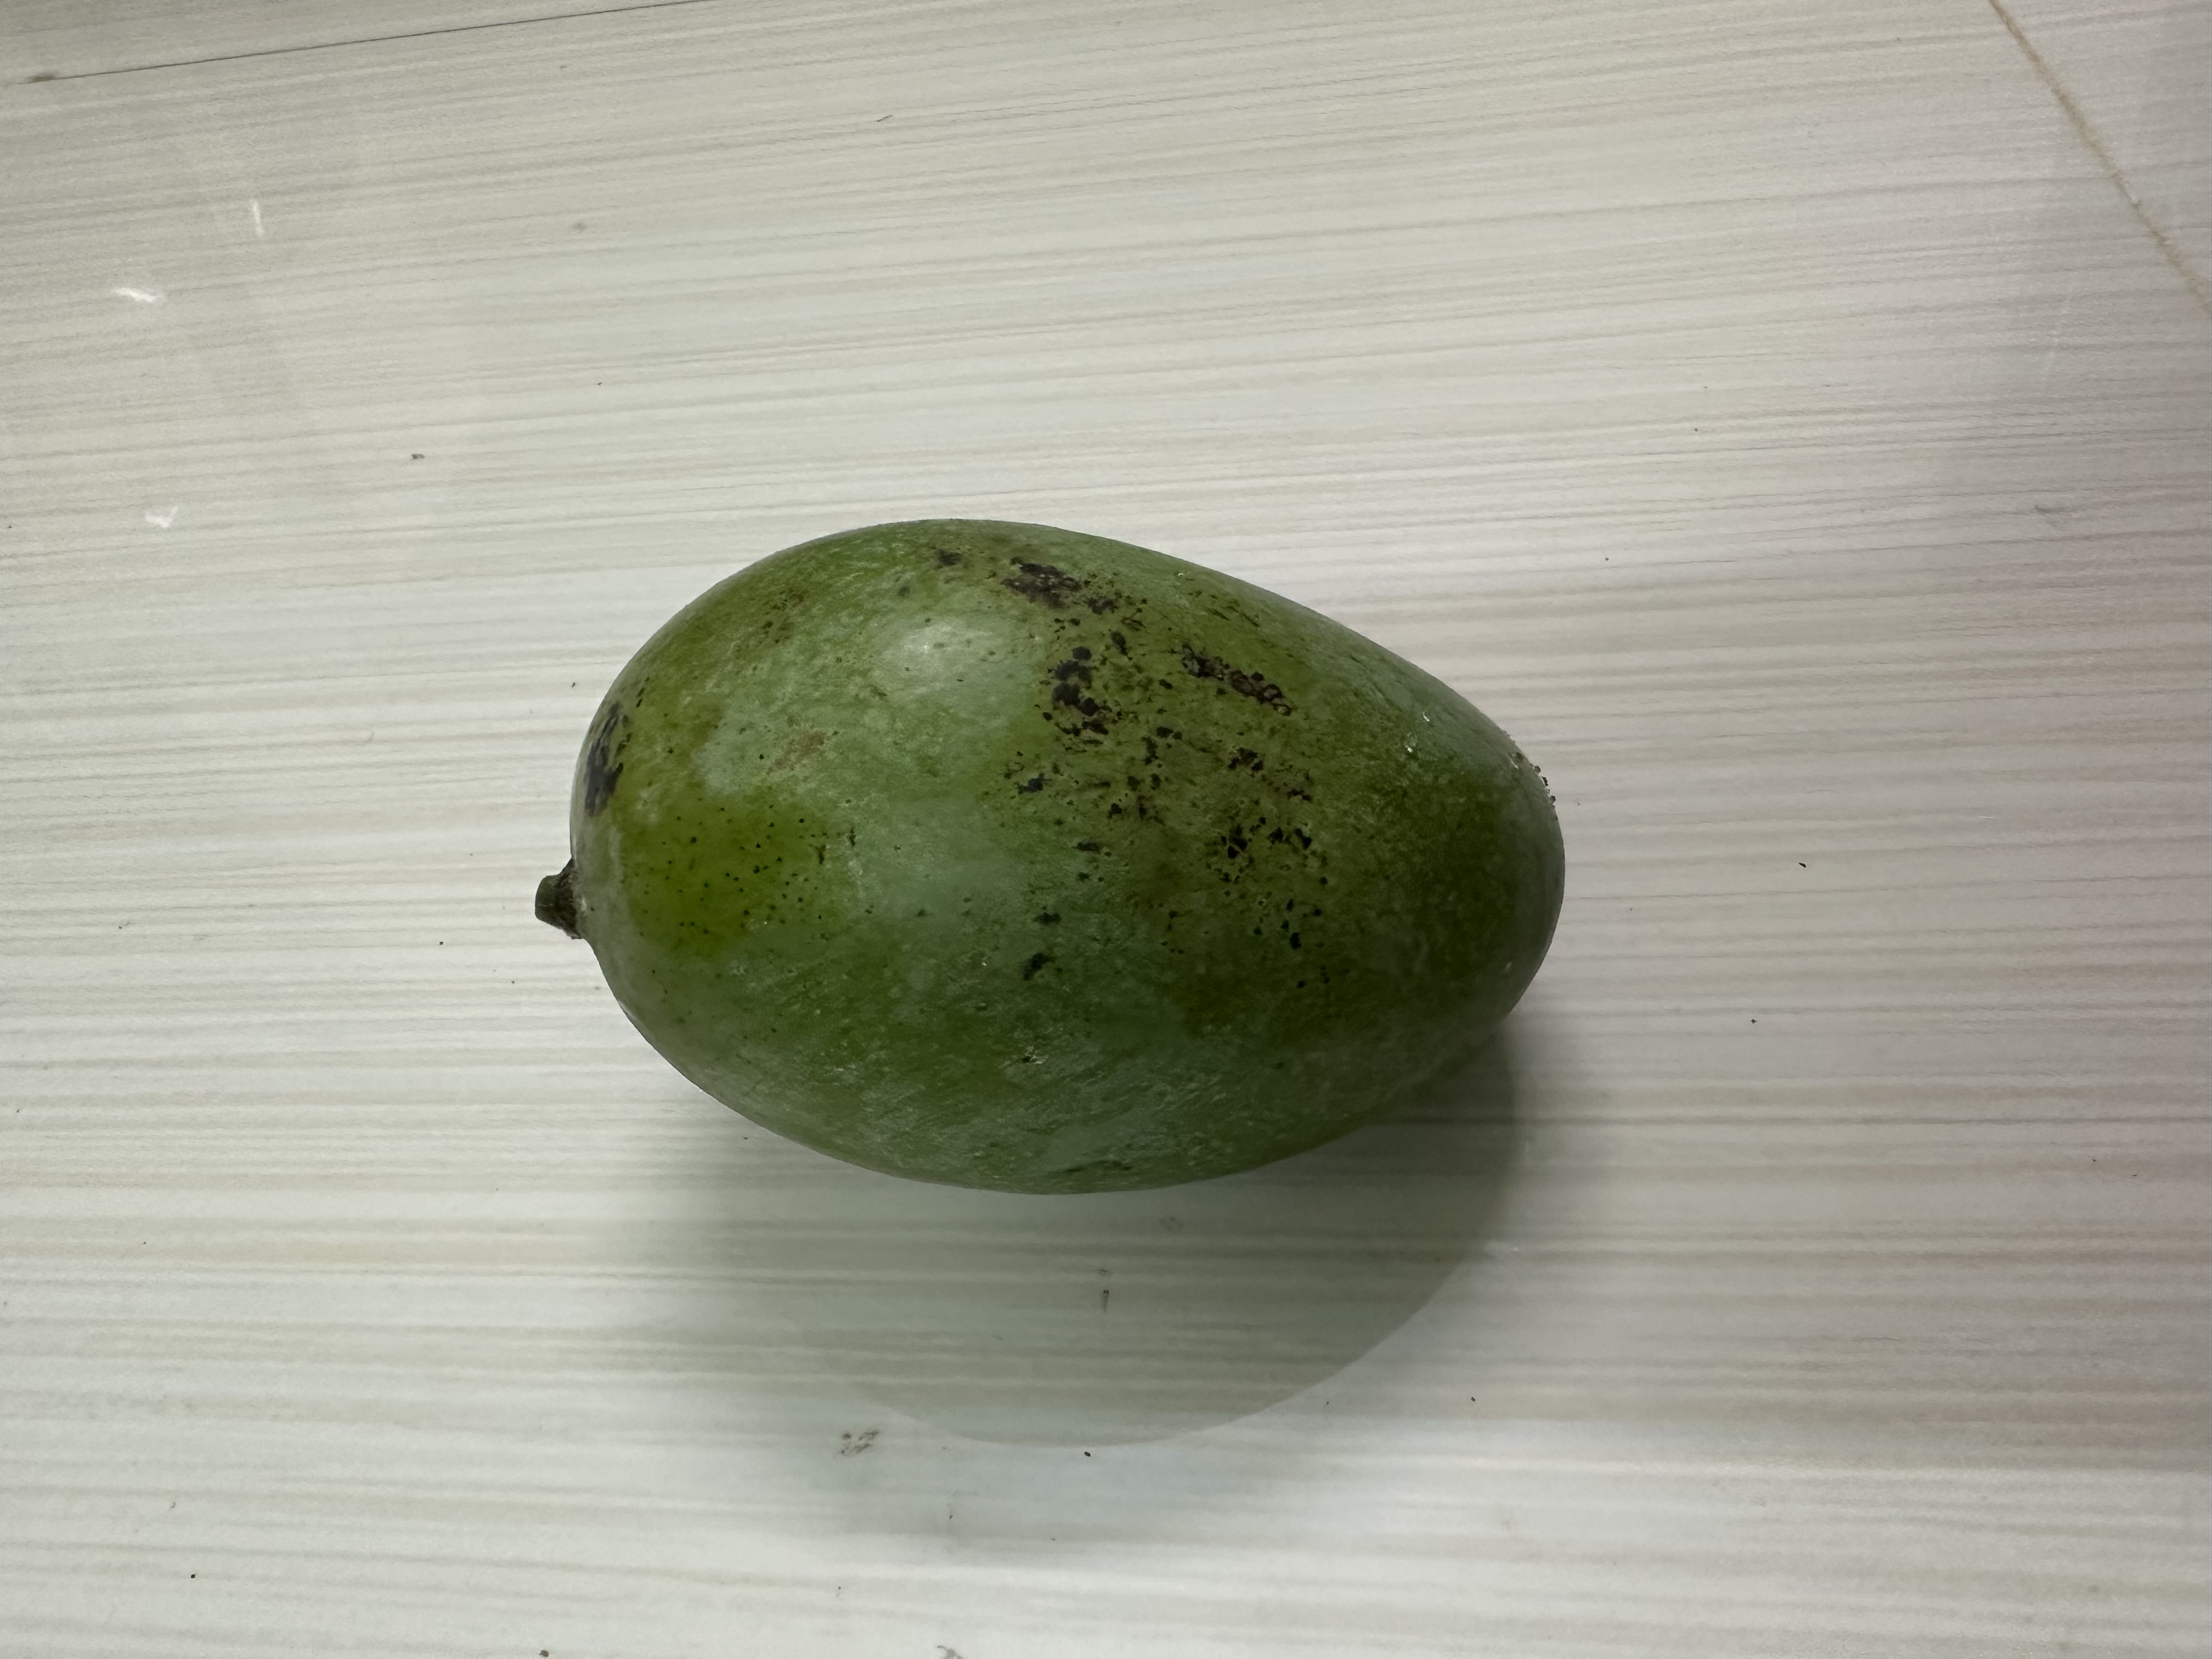
Mango variety: Amrapali